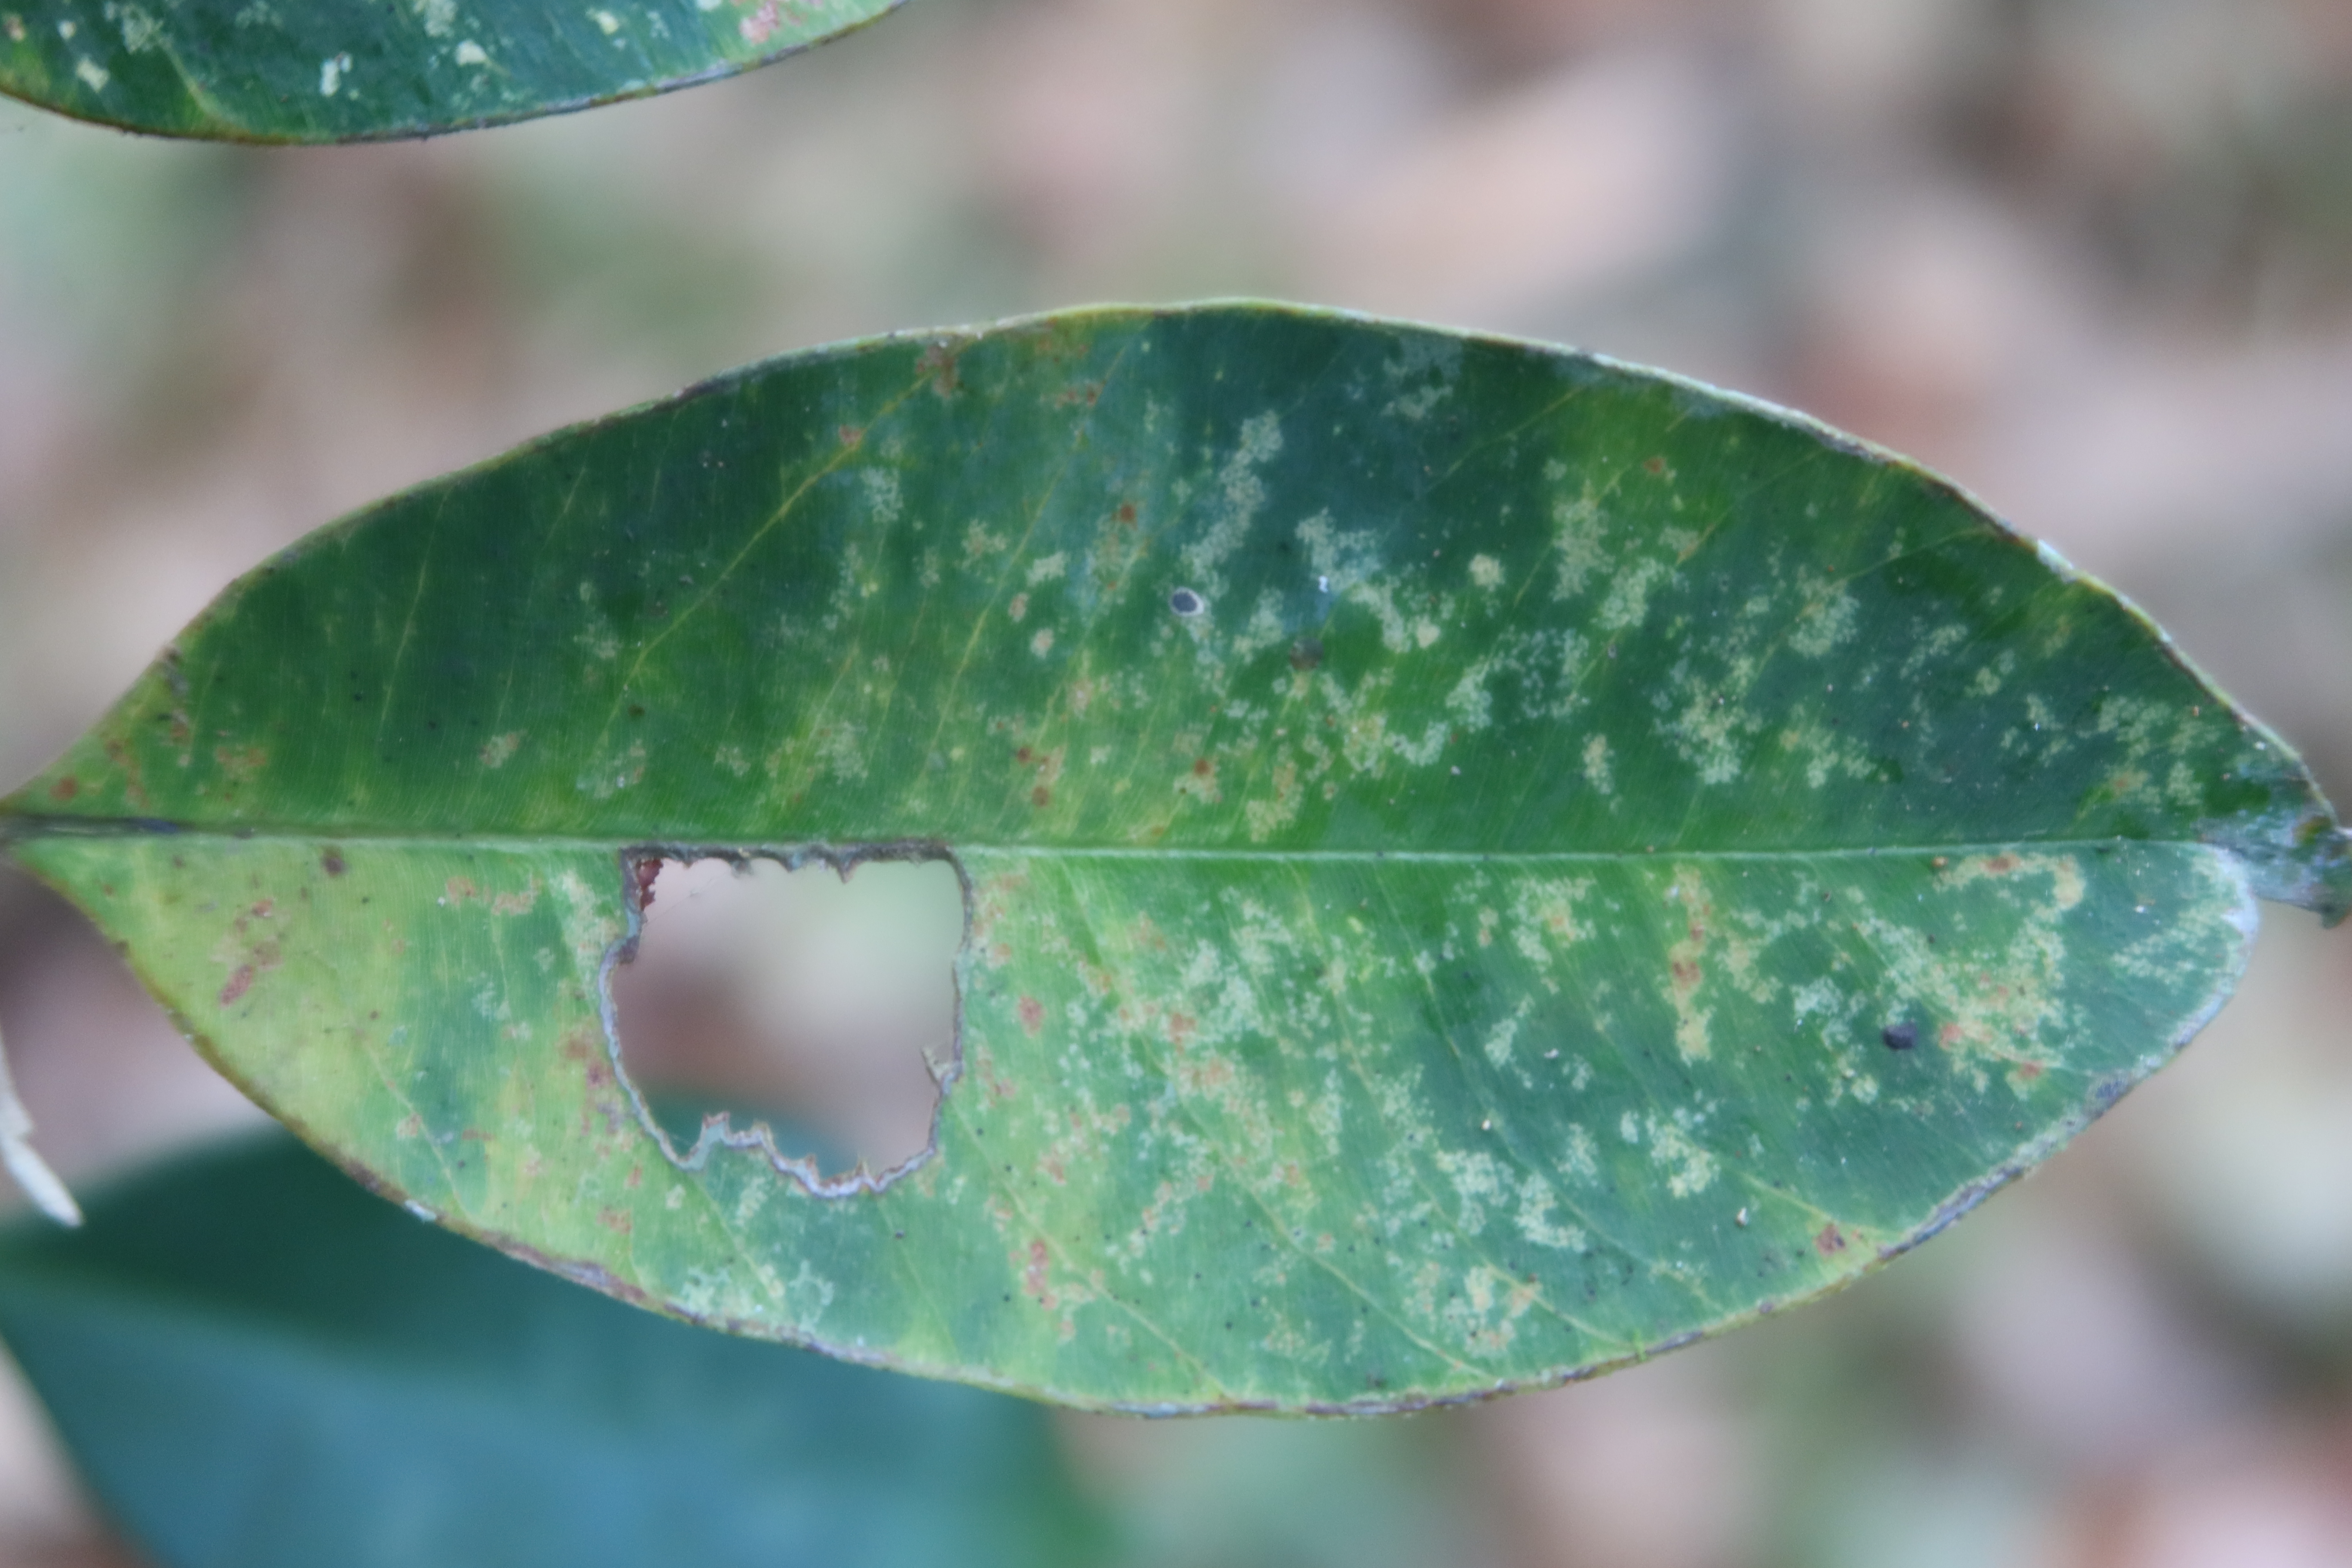
Label: Black spots